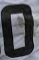
Number: 0